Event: Nepal Earthquake
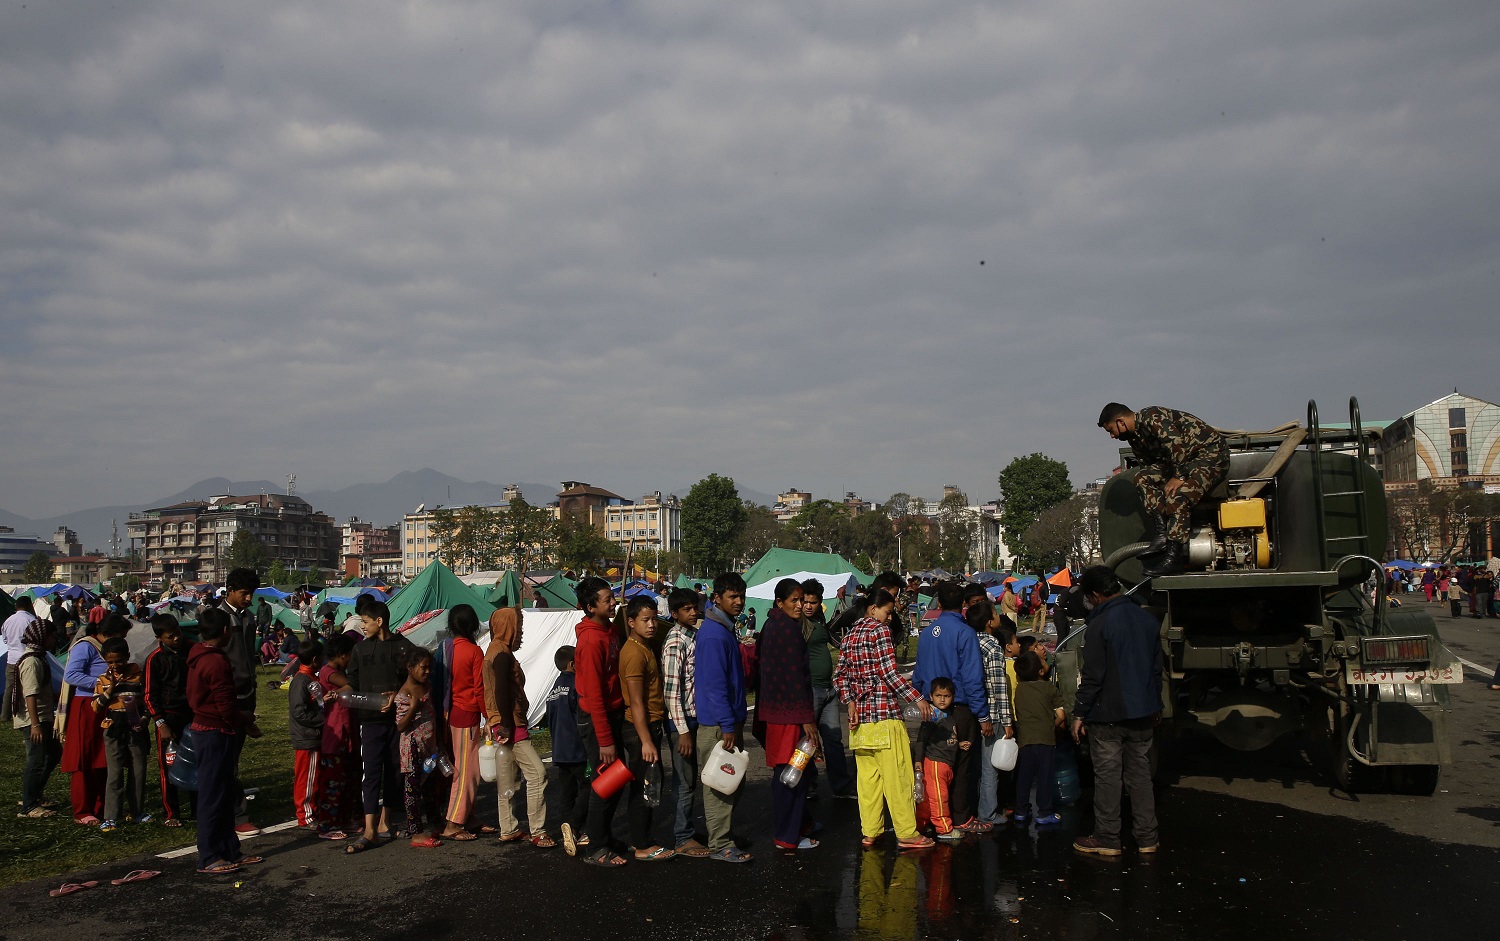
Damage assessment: no_damage